Botanic Garden of Casimir the Great University, Bydgoszcz

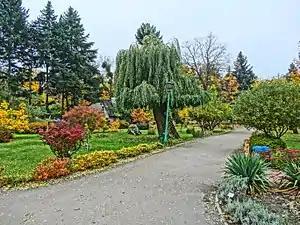
Parterre

The Arboretum was established in 1930 on the site of a former school garden called "Botanik", smaller in size than today (0.71 ha). It was part of a city botanic garden ensemble, managed by engineer Marian Güntzel.